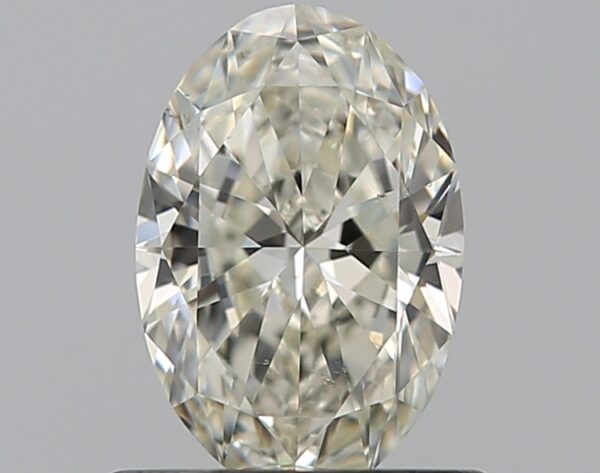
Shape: oval
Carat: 0.58
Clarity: VS2
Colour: K
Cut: EX
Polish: EX
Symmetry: VG
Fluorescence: N
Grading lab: GIA
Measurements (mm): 6.94 x 4.63 x 2.74